Giovanni Salvemini

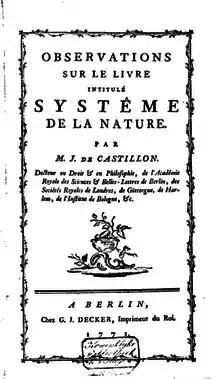
Castillon: "Observations sur le livre intitulé Systême de la nature" (1771)

Giovanni Francesco Mauro Melchiorre Salvemini di Castiglione (15 January 1708 in Castiglione del Valdarno – 11 October 1791 in Berlin) was an Italian mathematician and astronomer.